War Horse (film)

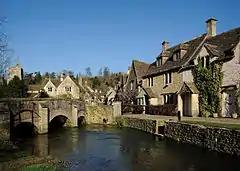
Castle Combe in Wiltshire, another filming location

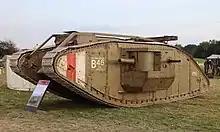
The MK IV tank prop used in the film

Although Devon rural locations were used, scenes in the main village in the story were filmed at the Wiltshire village of Castle Combe near Chippenham, despite the vernacular architecture of Devon (predominantly cob walls and thatched roofs) being very different from that of Wiltshire (stone walls and stone tiled roofs). Filming began there on 21 September 2010, and continued until 1 October. Some residents of Castle Combe were angered by the imposition of tightened security within the village, claiming they could not enter without waiting at perimeter barriers until breaks in filming.